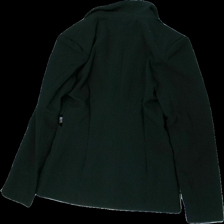
View: back
Type: Blazer
Category: Ladies
Brand: Not in the list
Brand text on label: 4th Reckless
Colors: Black
Material: 100% polyester
Cut: Regular
Size: M
Season: All
Stains: Minor
Price range: 50-100
Recommended usage: Export